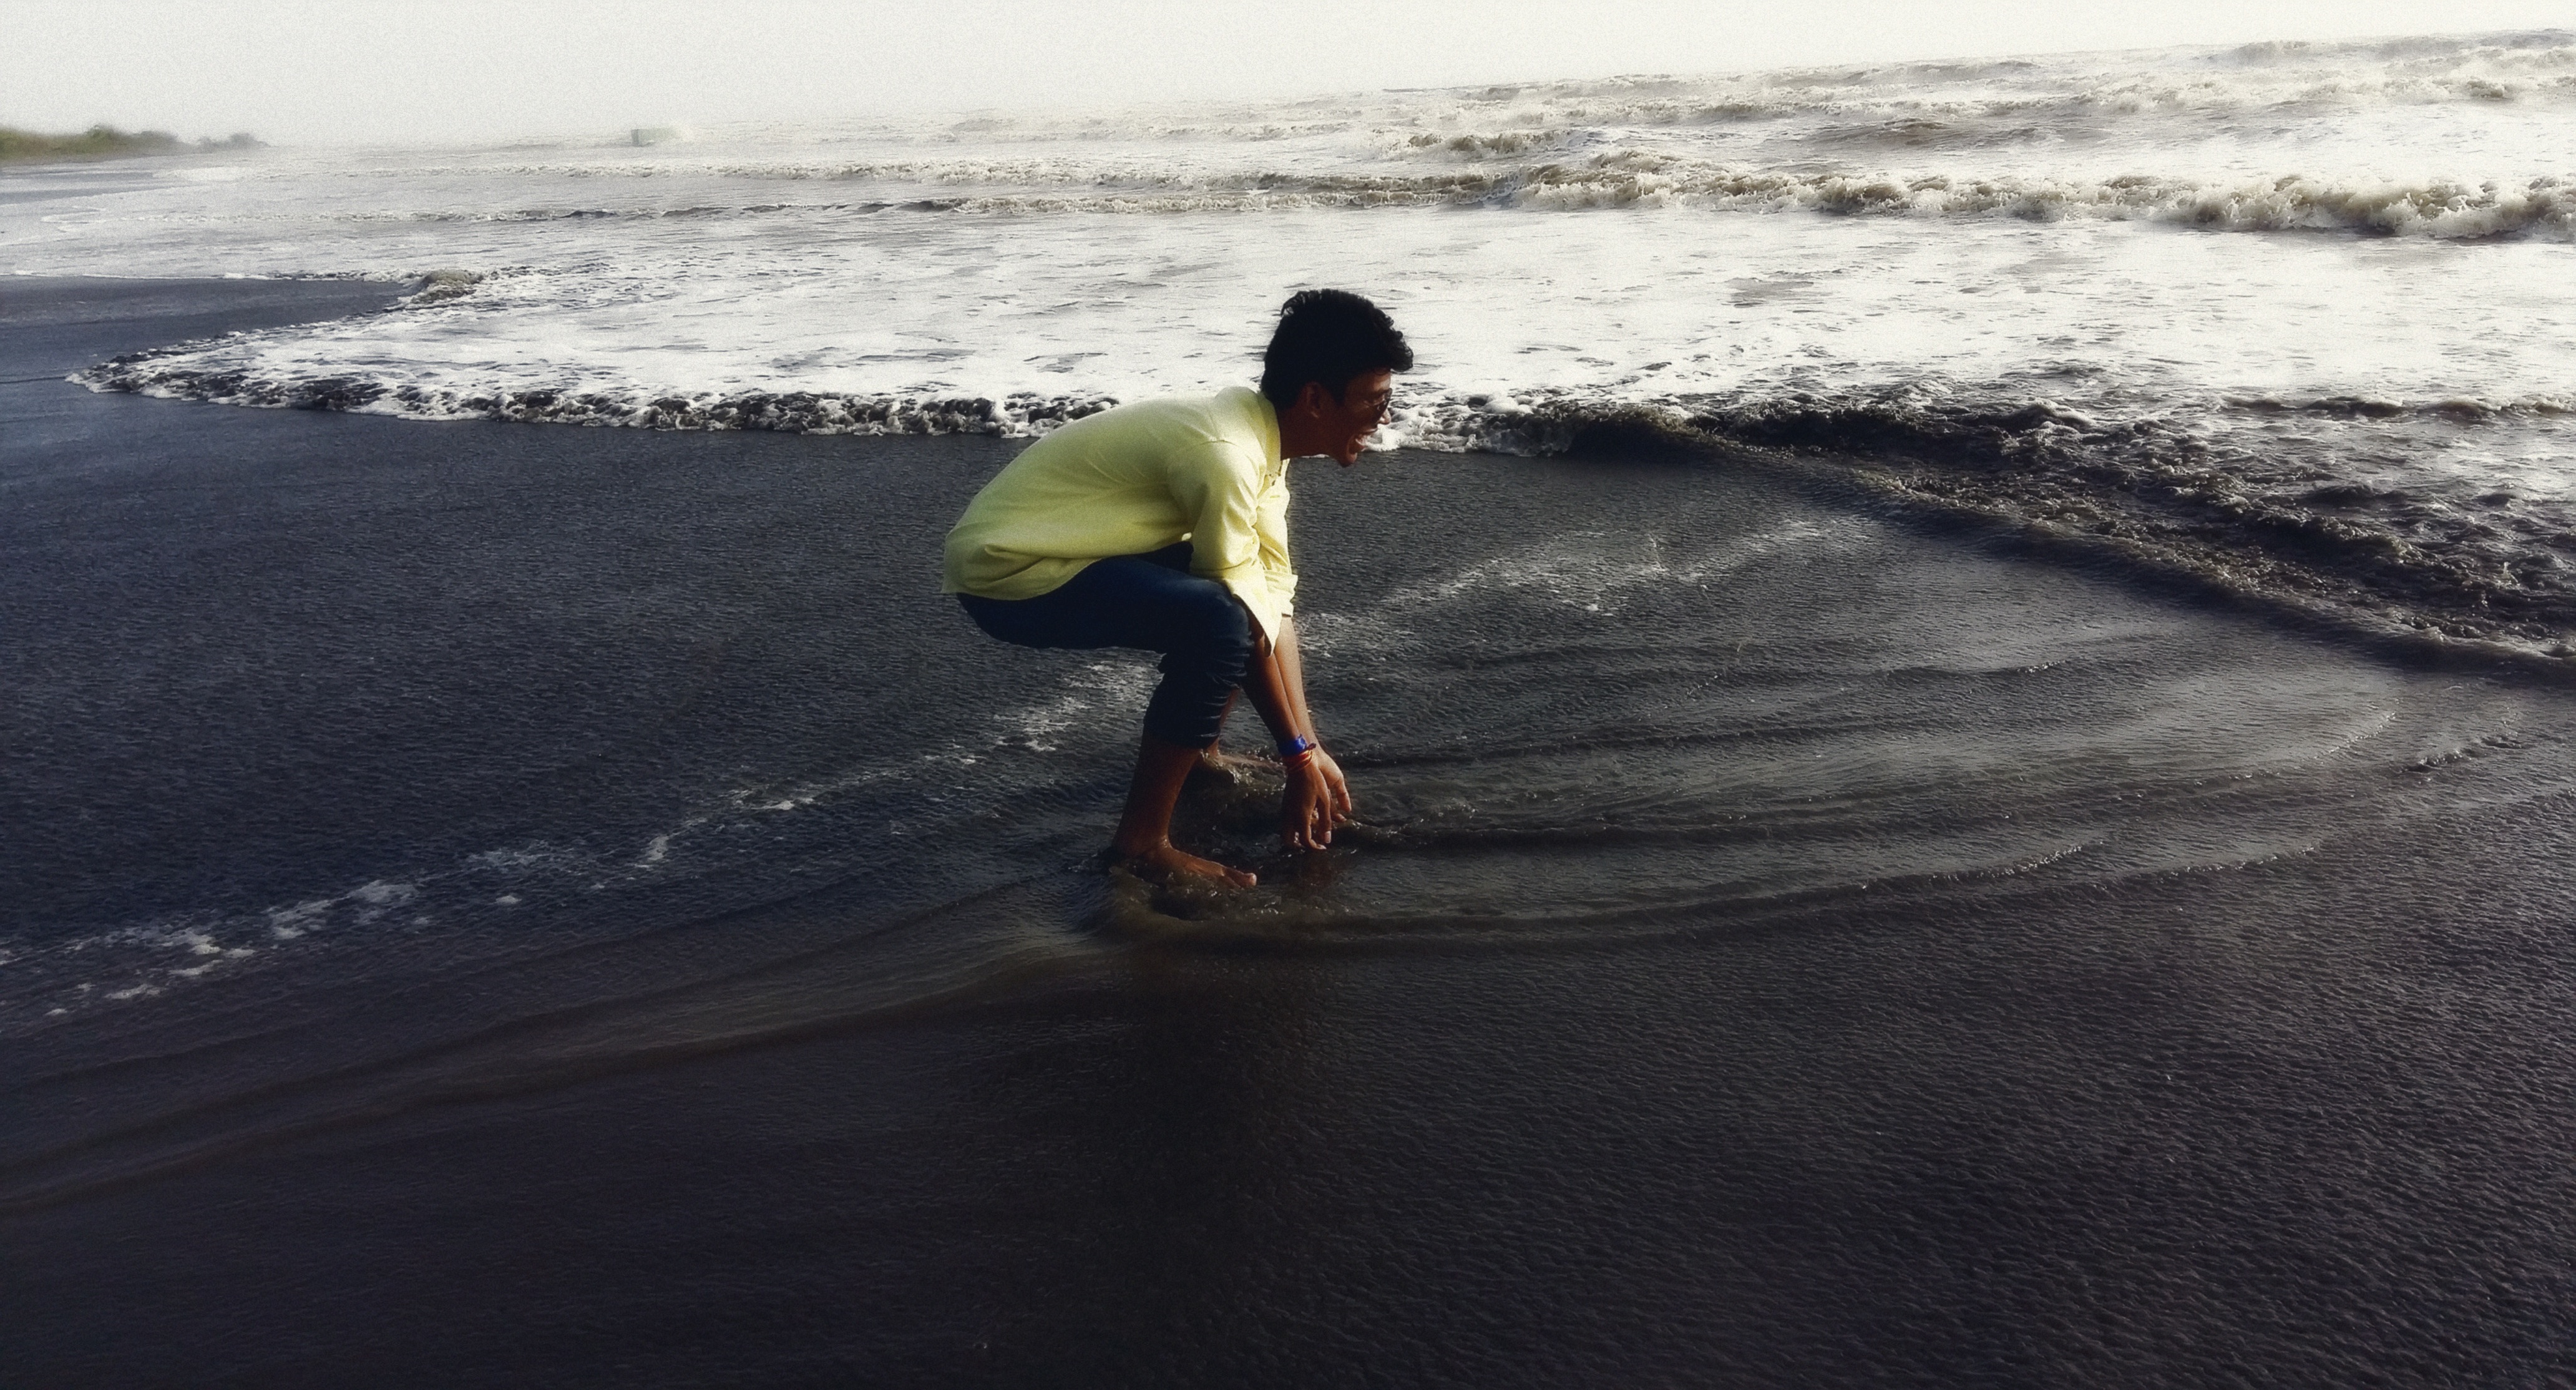
beach, sea, coast, water, sand, ocean, shore, wave, surfing, surfboard, extreme sport, sports, skimboarding, water sport, wind wave, boardsport, surfing equipment and supplies, surface water sports